Rachel Shabi

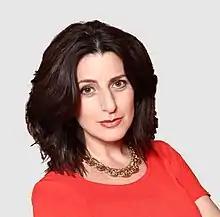
Shabi in 2017

Rachel Shabi is a British-Israeli journalist and author. She is a contributing writer to "The Guardian" and the author of "We Look Like the Enemy, Israel's Jews from Arab Lands".